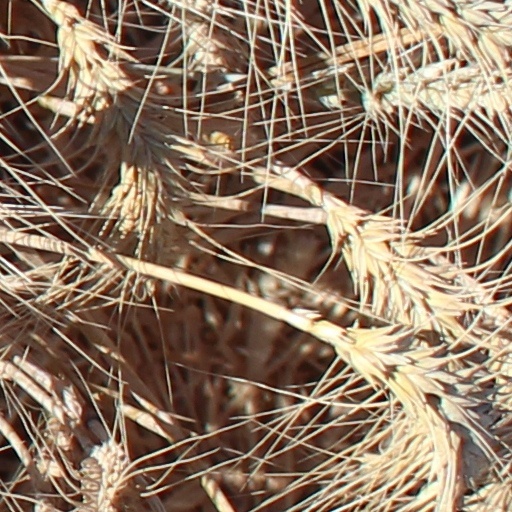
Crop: wheat